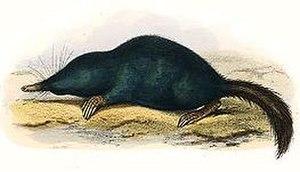
La Taupe des montagnes du Japon est une espèce de mammifères insectivores de la famille des Talpidae. Cette taupe japonaise est la seule espèce actuelle du genre Urotrichus.